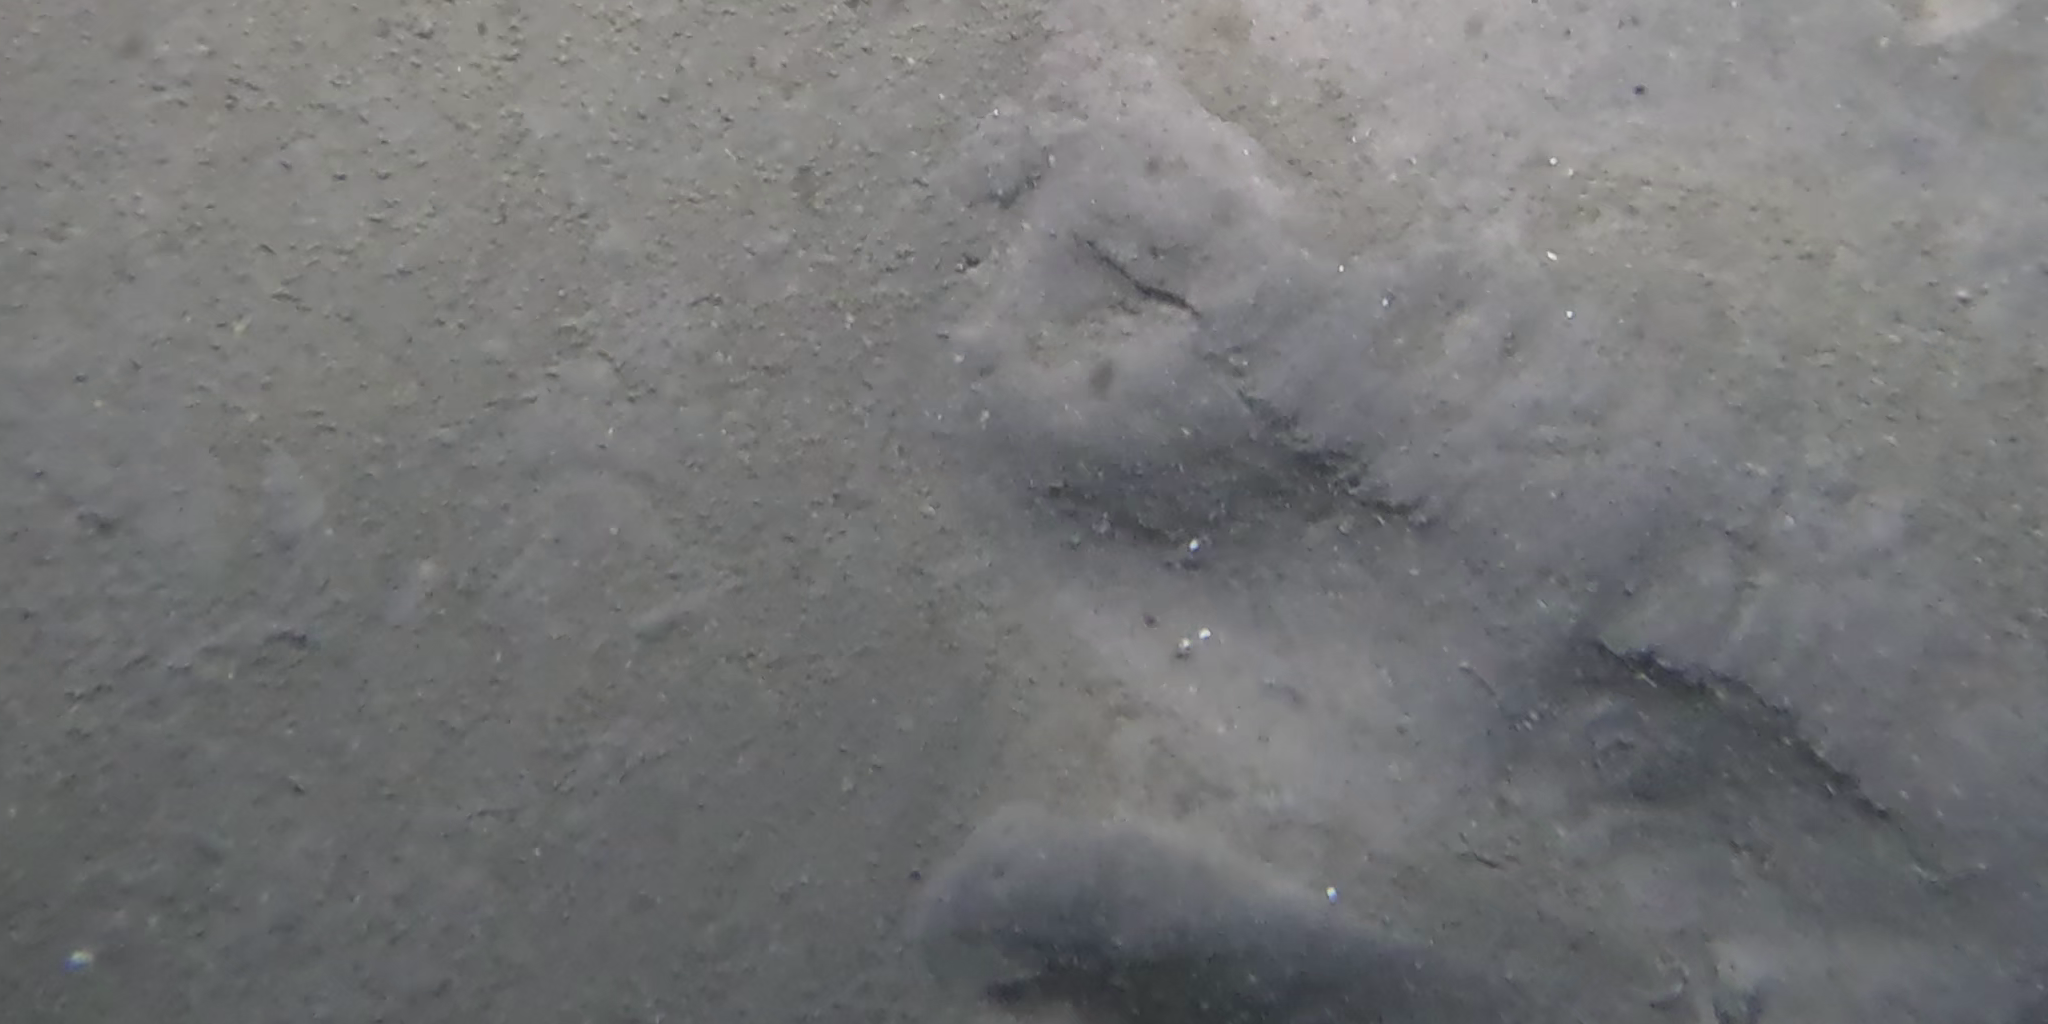
Seabed habitat: sand